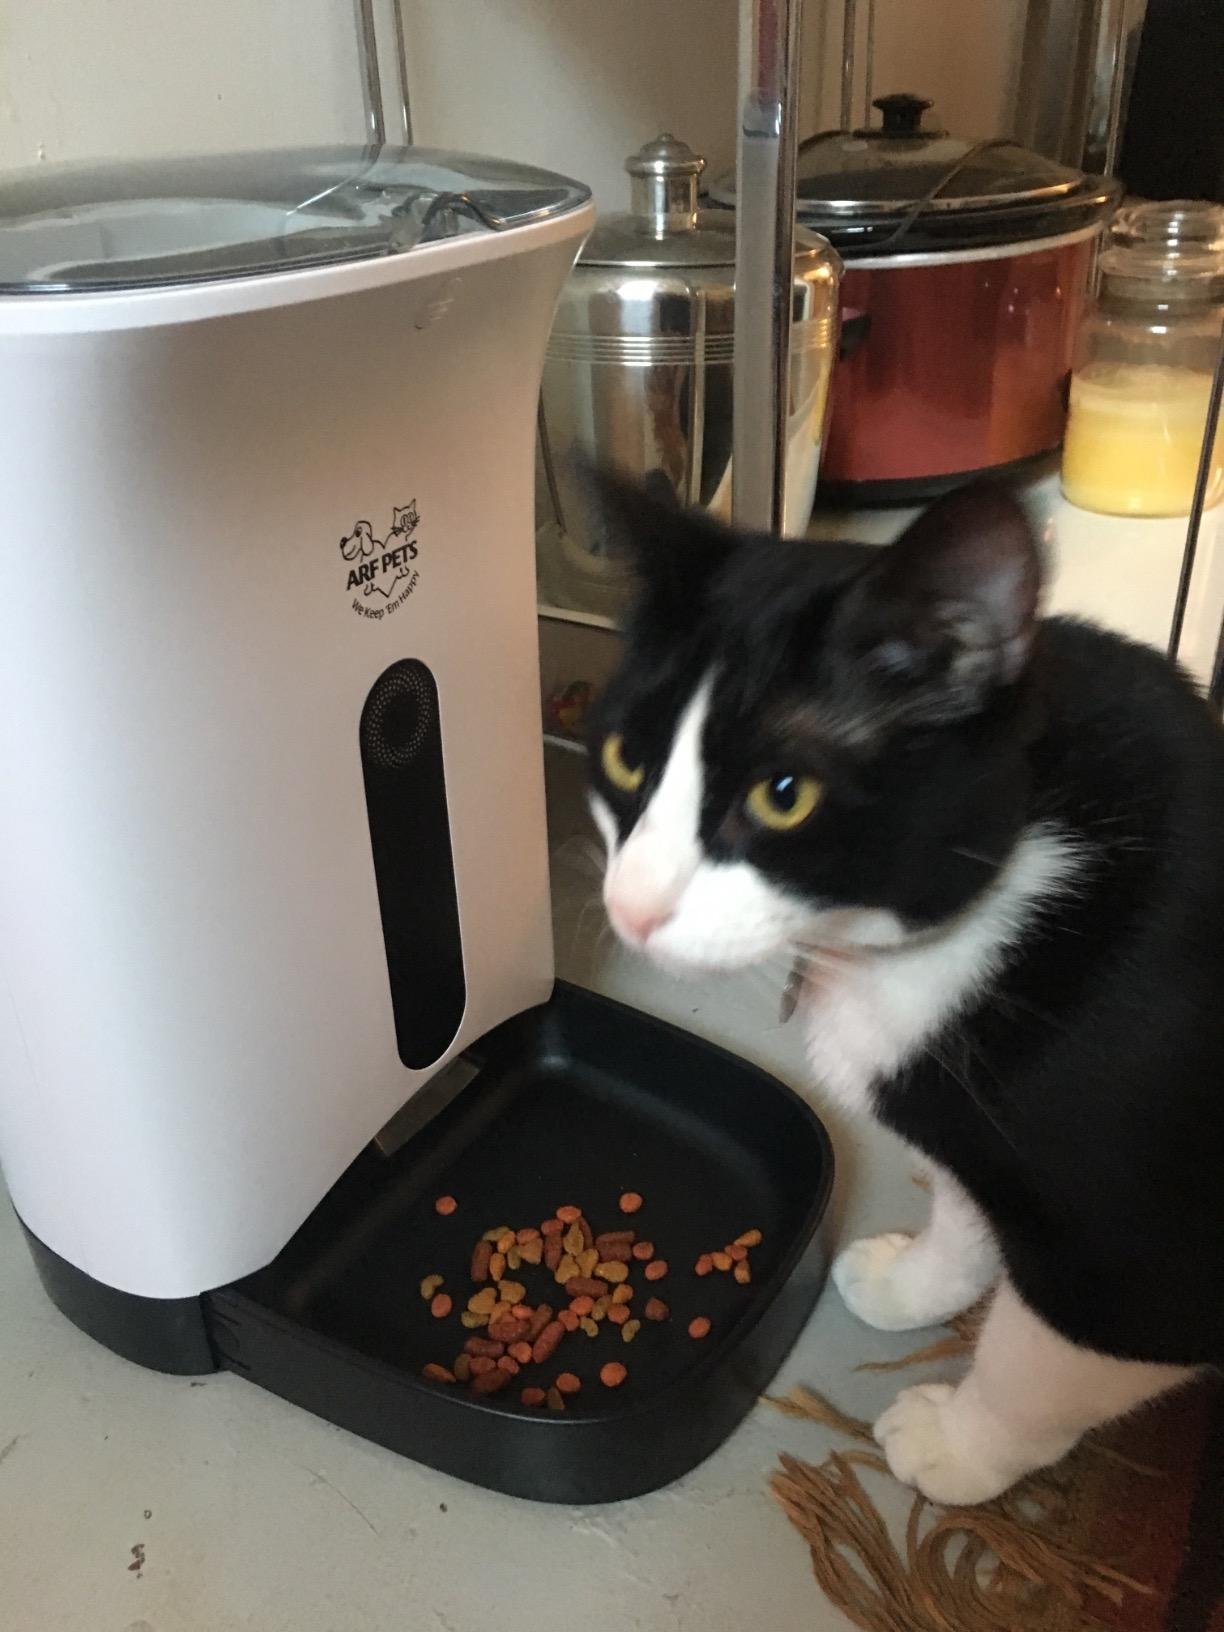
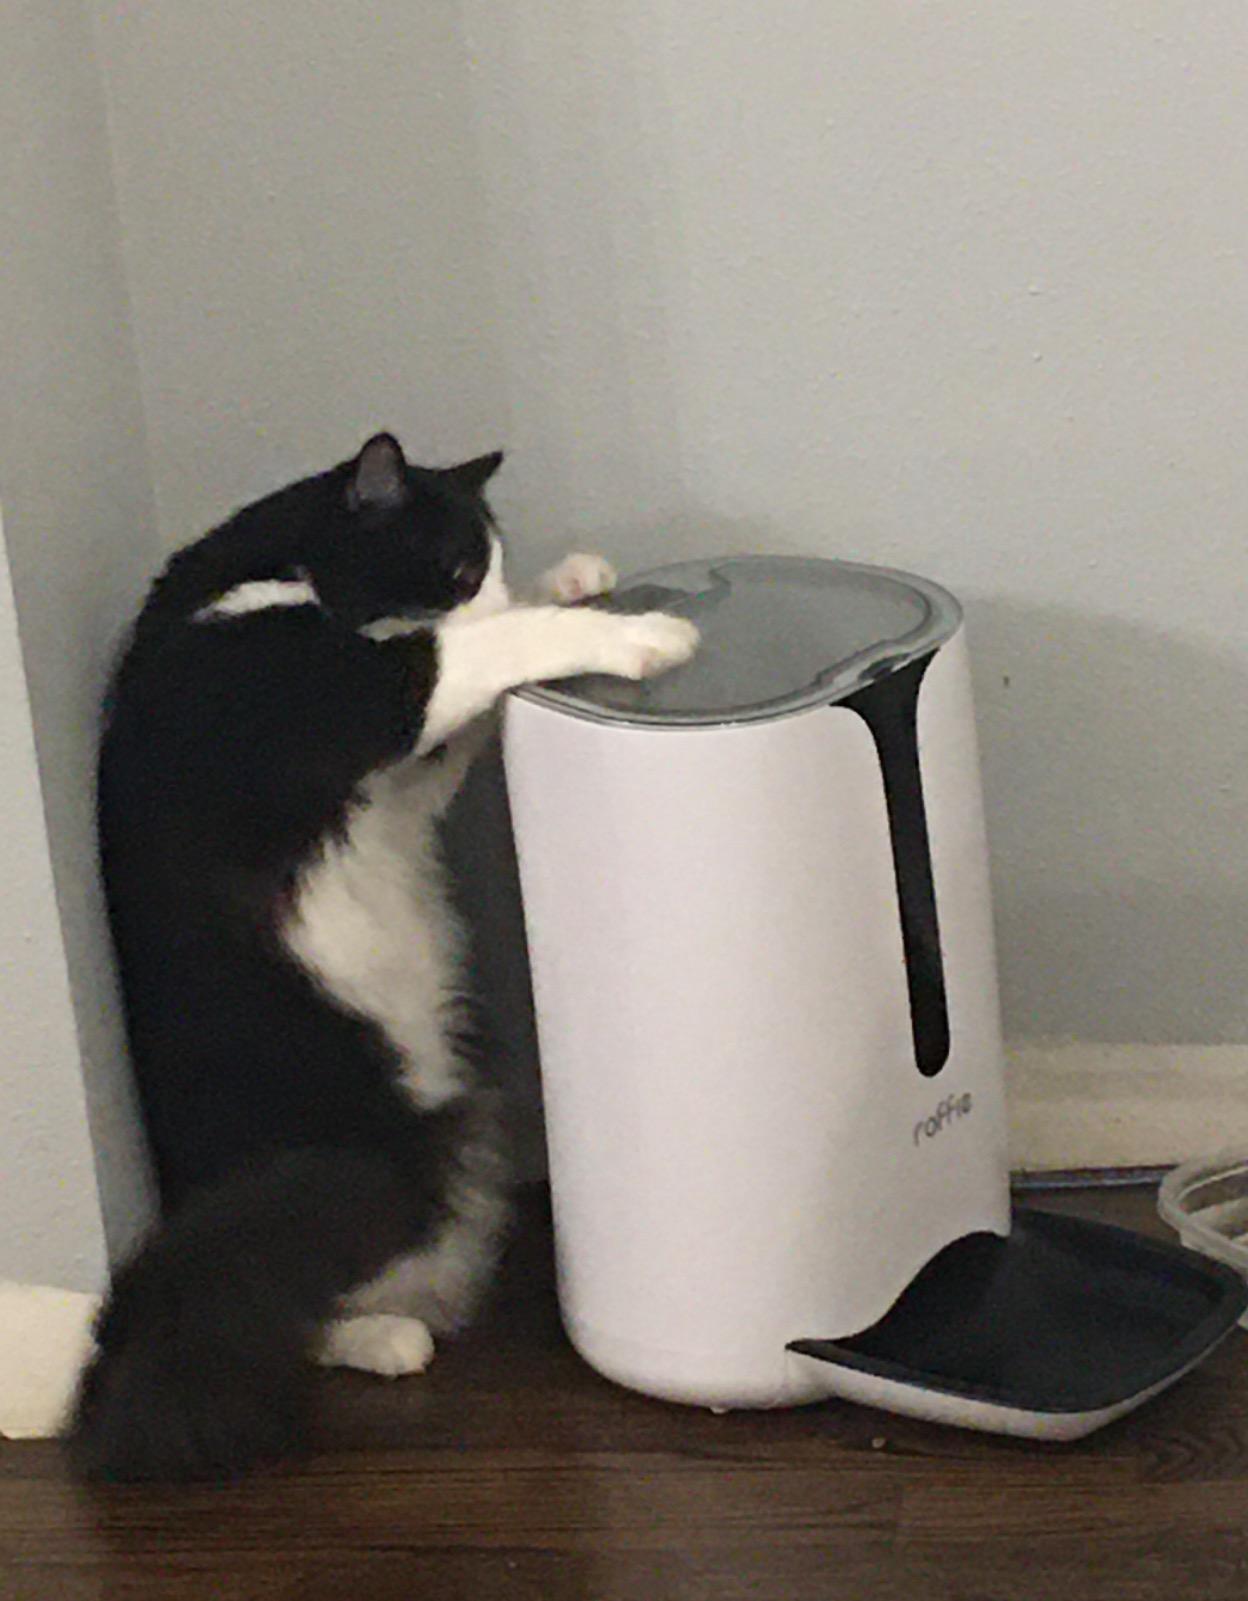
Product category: items_feeder
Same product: no